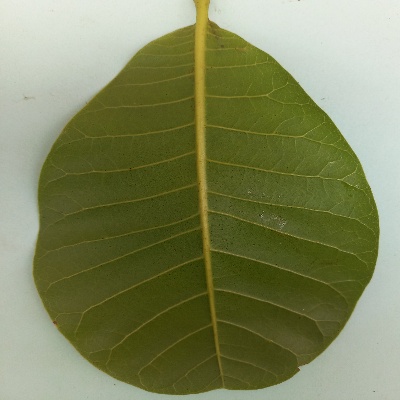
Crop: Cashew
Condition: healthy